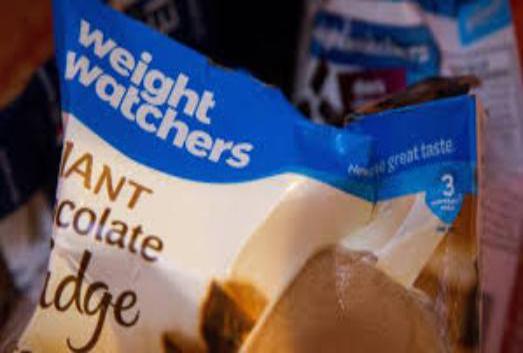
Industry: Food